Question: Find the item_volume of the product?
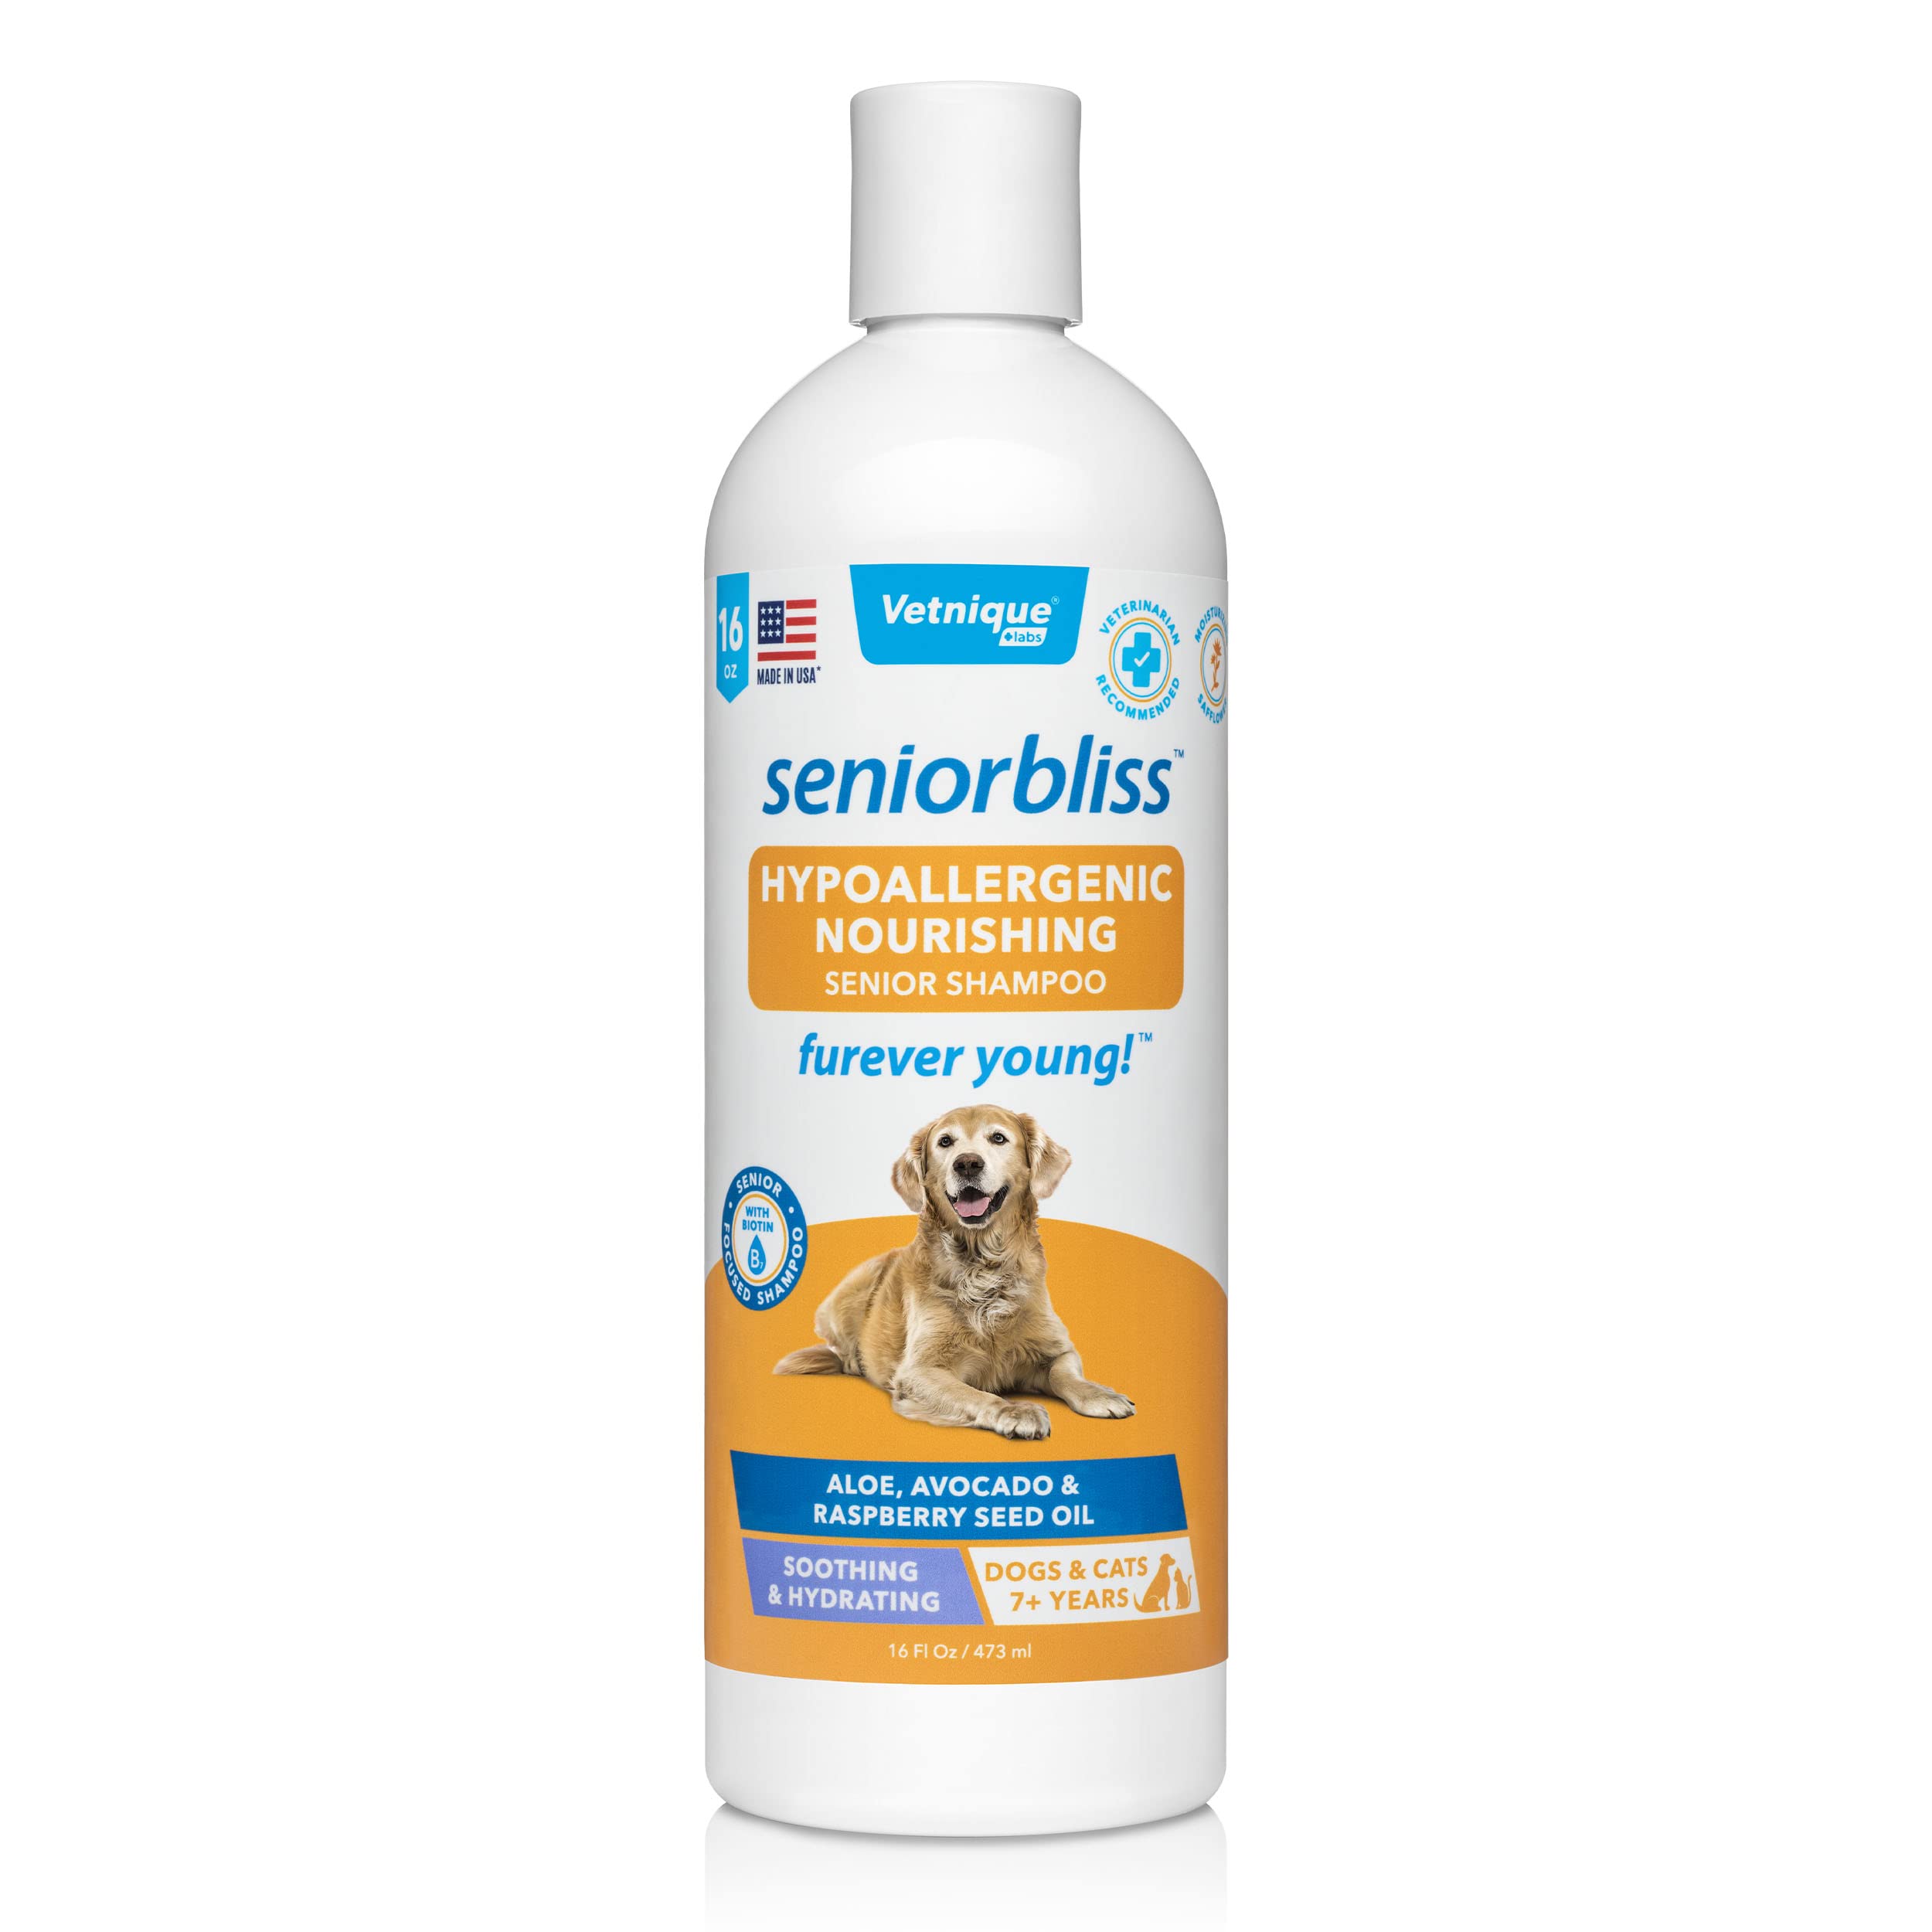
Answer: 16.0 fluid ounce